Kounotori (train)

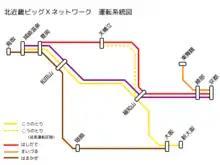
"Kounotori" (yellow), "Kinosaki" (purple), "Hashidate" (red), "Maizuru" (orange), and "Hamakaze" (brown) constitute the "Kitakinki Big-X Network" since 12 March 2011

289 series EMUs converted from former dual-voltage 683 series trainsets were introduced on "Kounotori" services from 31 October 2015, replacing the remaining JNR-era 381 series trains.